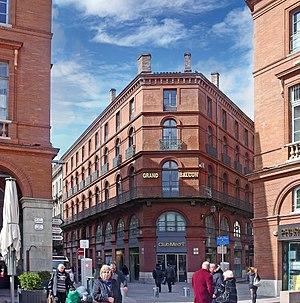
L'hôtel du Grand Balcon est un monument historique situé à Toulouse, dans le département de la Haute-Garonne Région de Midi-Pyrénées, à l'angle de la rue des Lois et de la rue Romiguières.
Au grand balcon est un film français réalisé par Henri Decoin, sorti en 1949.
La rue des Lois est une rue du centre historique de Toulouse, en France. Elle traverse le quartier Arnaud-Bernard, dans le secteur 1 de la ville. Elle appartient au secteur sauvegardé de Toulouse.